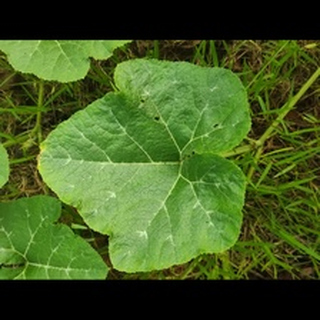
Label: pumpkin_bacterial_leaf_spot